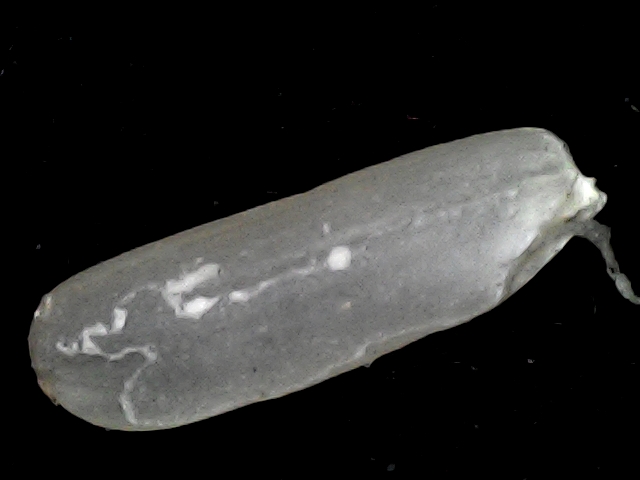
Rice variety: BD87